List of structures built by Thomas Brassey

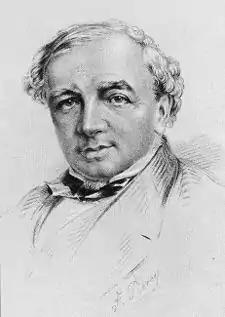
Thomas Brassey in his mid-forties

Thomas Brassey (7 November 1805 – 8 December 1870) was an English civil engineering contractor and manufacturer of building materials who was responsible for building a large portion of the world's railways in the 19th century. For some of these constructions he was the sole contractor but he usually worked in partnership with other contractors, particularly Peto and Betts.